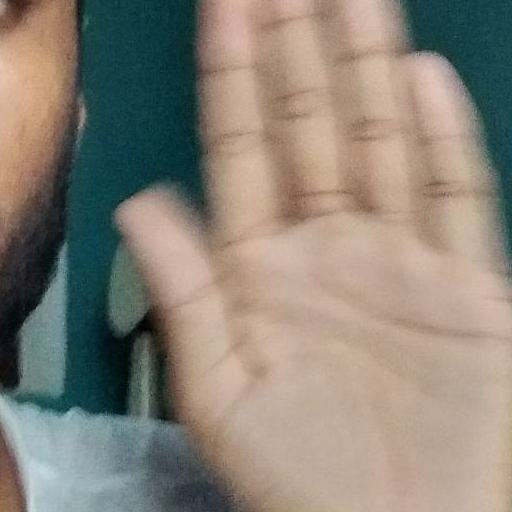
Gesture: stop